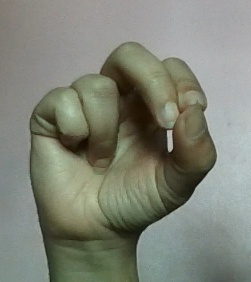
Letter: gaaf